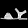
Label: Sandal